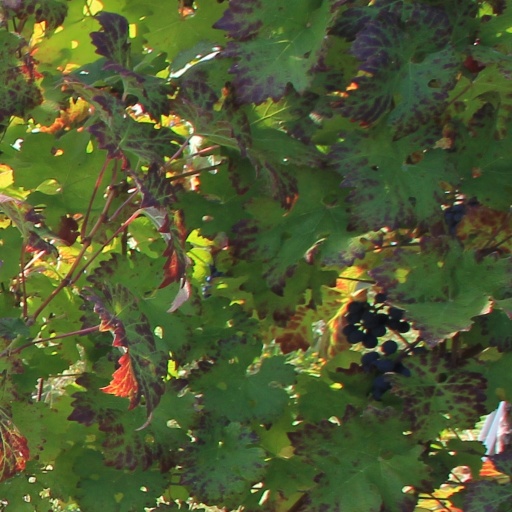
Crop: grape